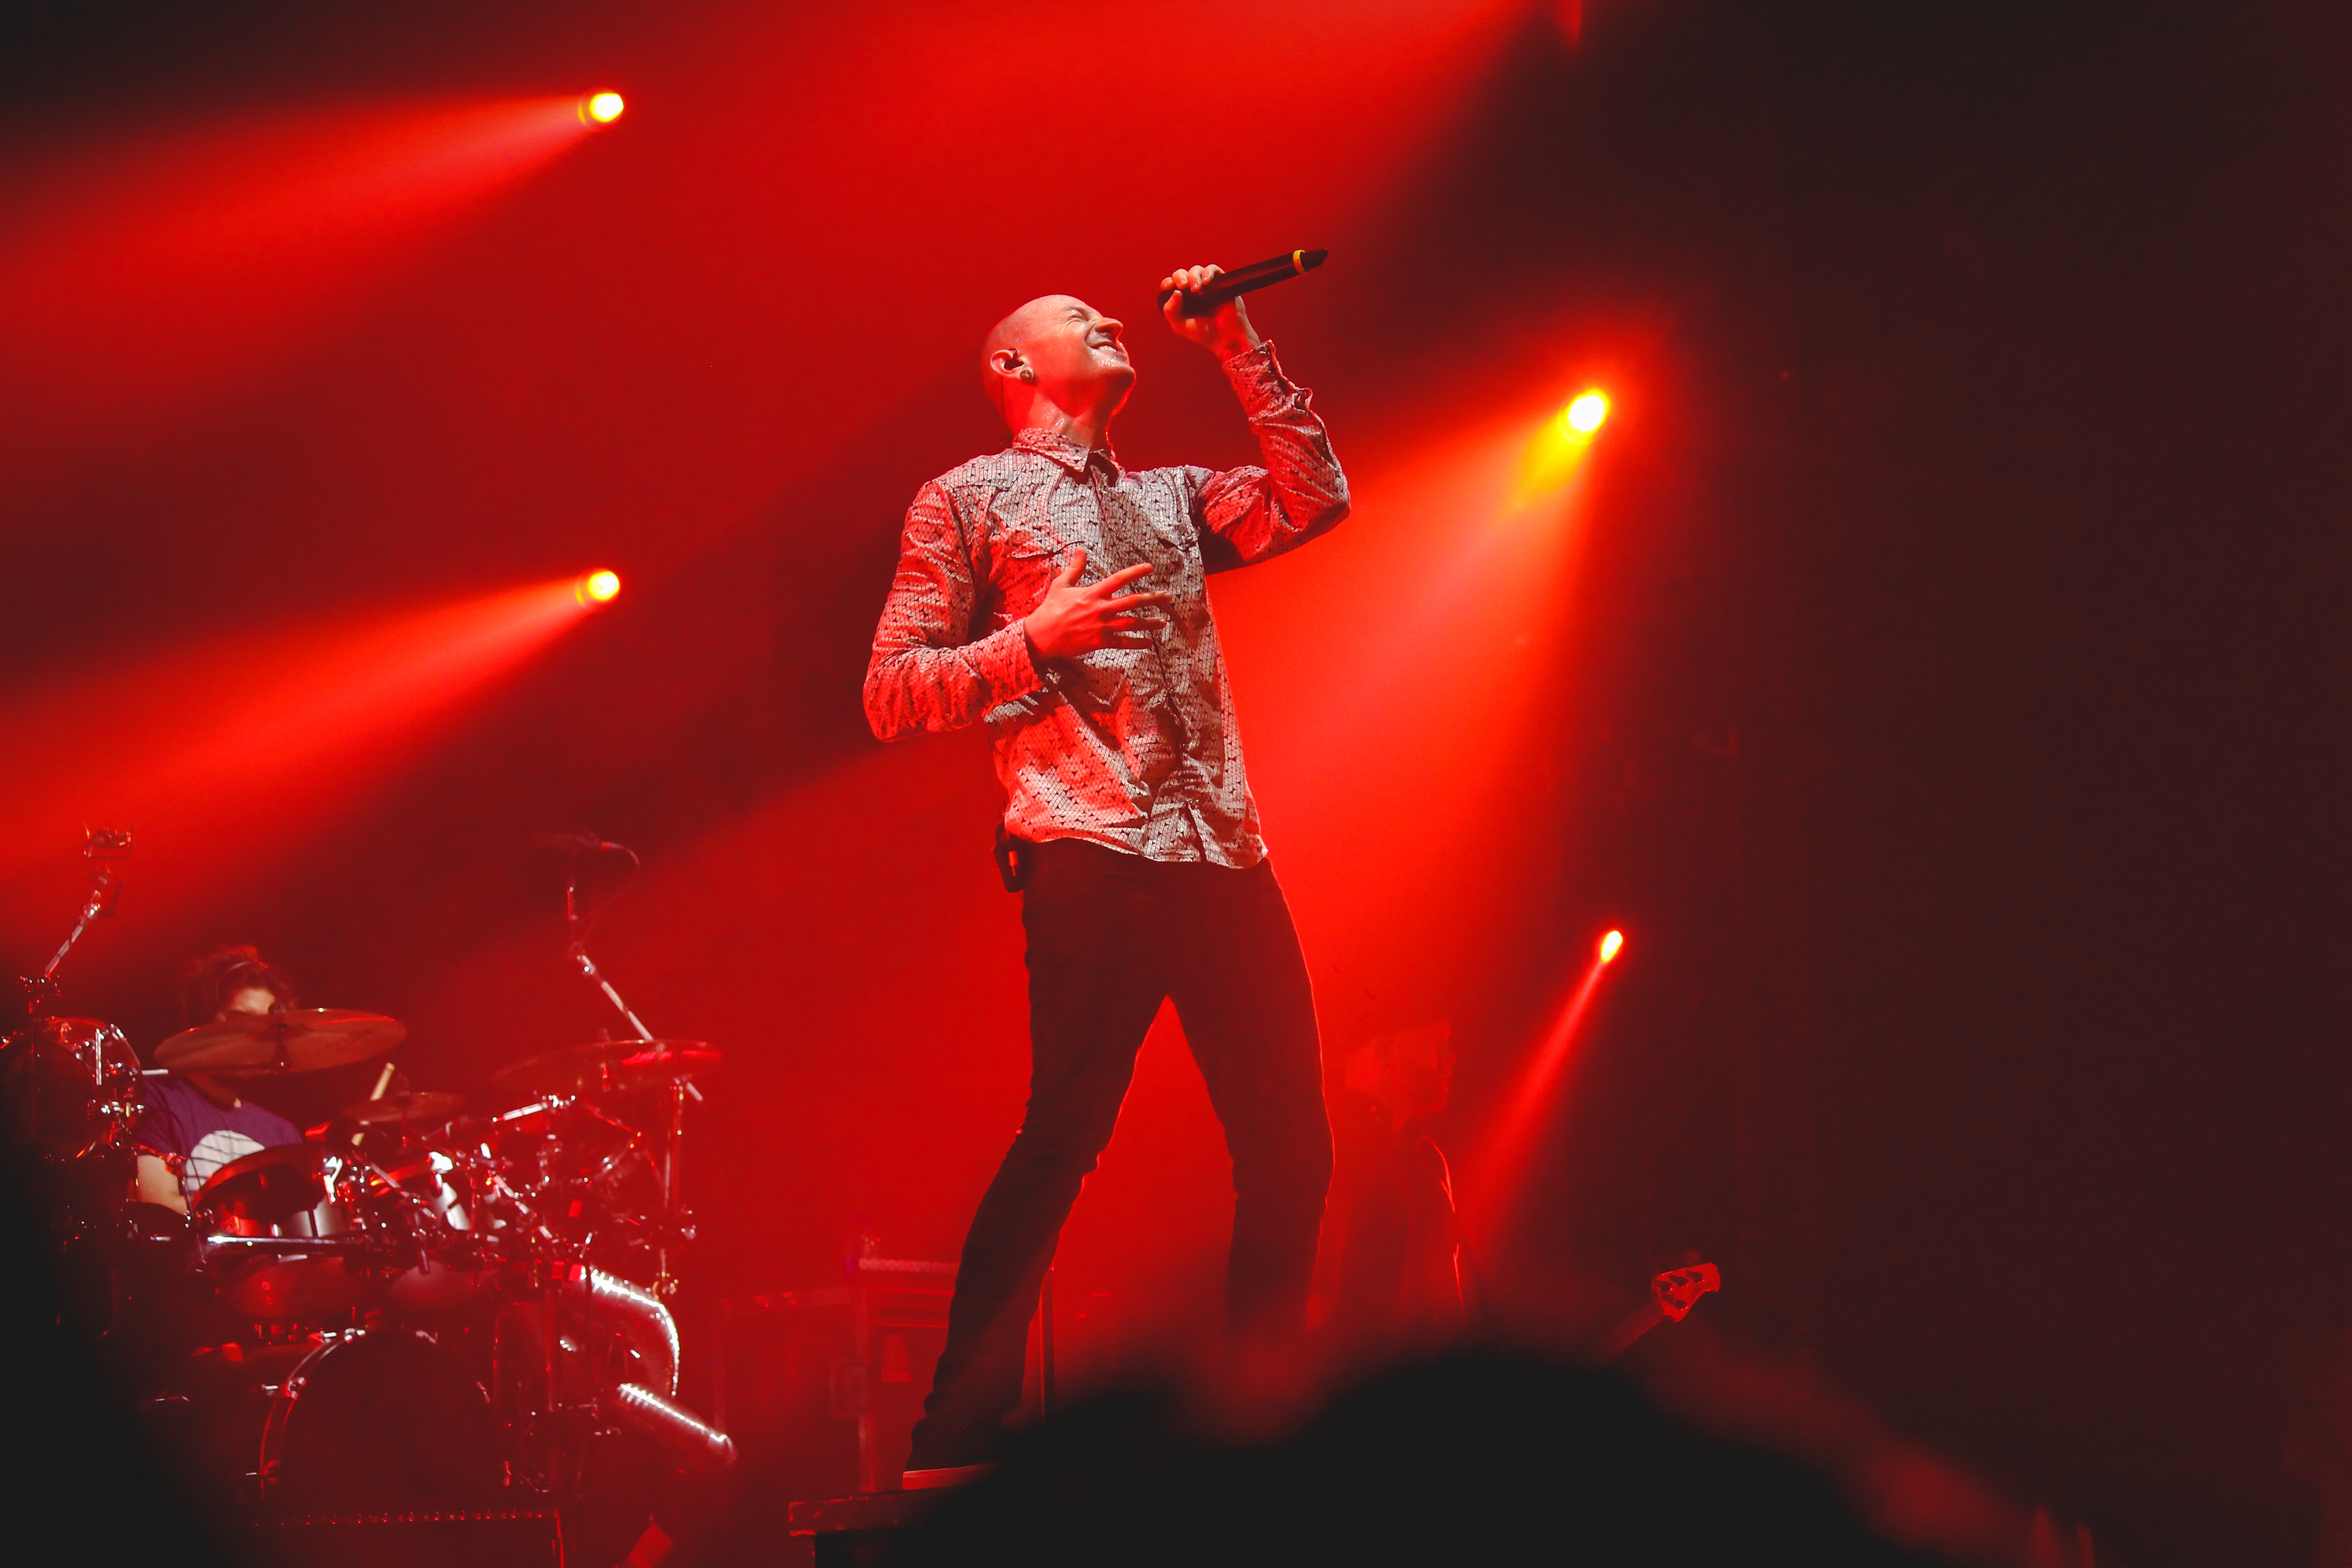
performance, entertainment, concert, rock concert, performing arts, guitarist, singing, stage, event, musician, performance art, darkness, music artist, music, public event, bassist, pop music, music venue, string instrument, musical theatre, musical ensemble